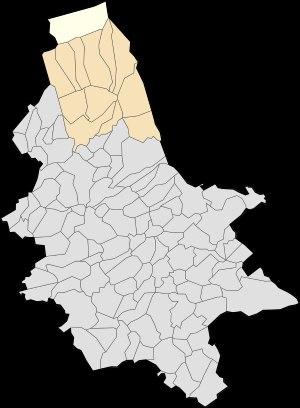
Oye-Plage est une commune française située dans le département du Pas-de-Calais en région Hauts-de-France. Avec ses 33,86 km², c'est la commune la plus étendue du Pas-de-Calais, juste devant Calais.